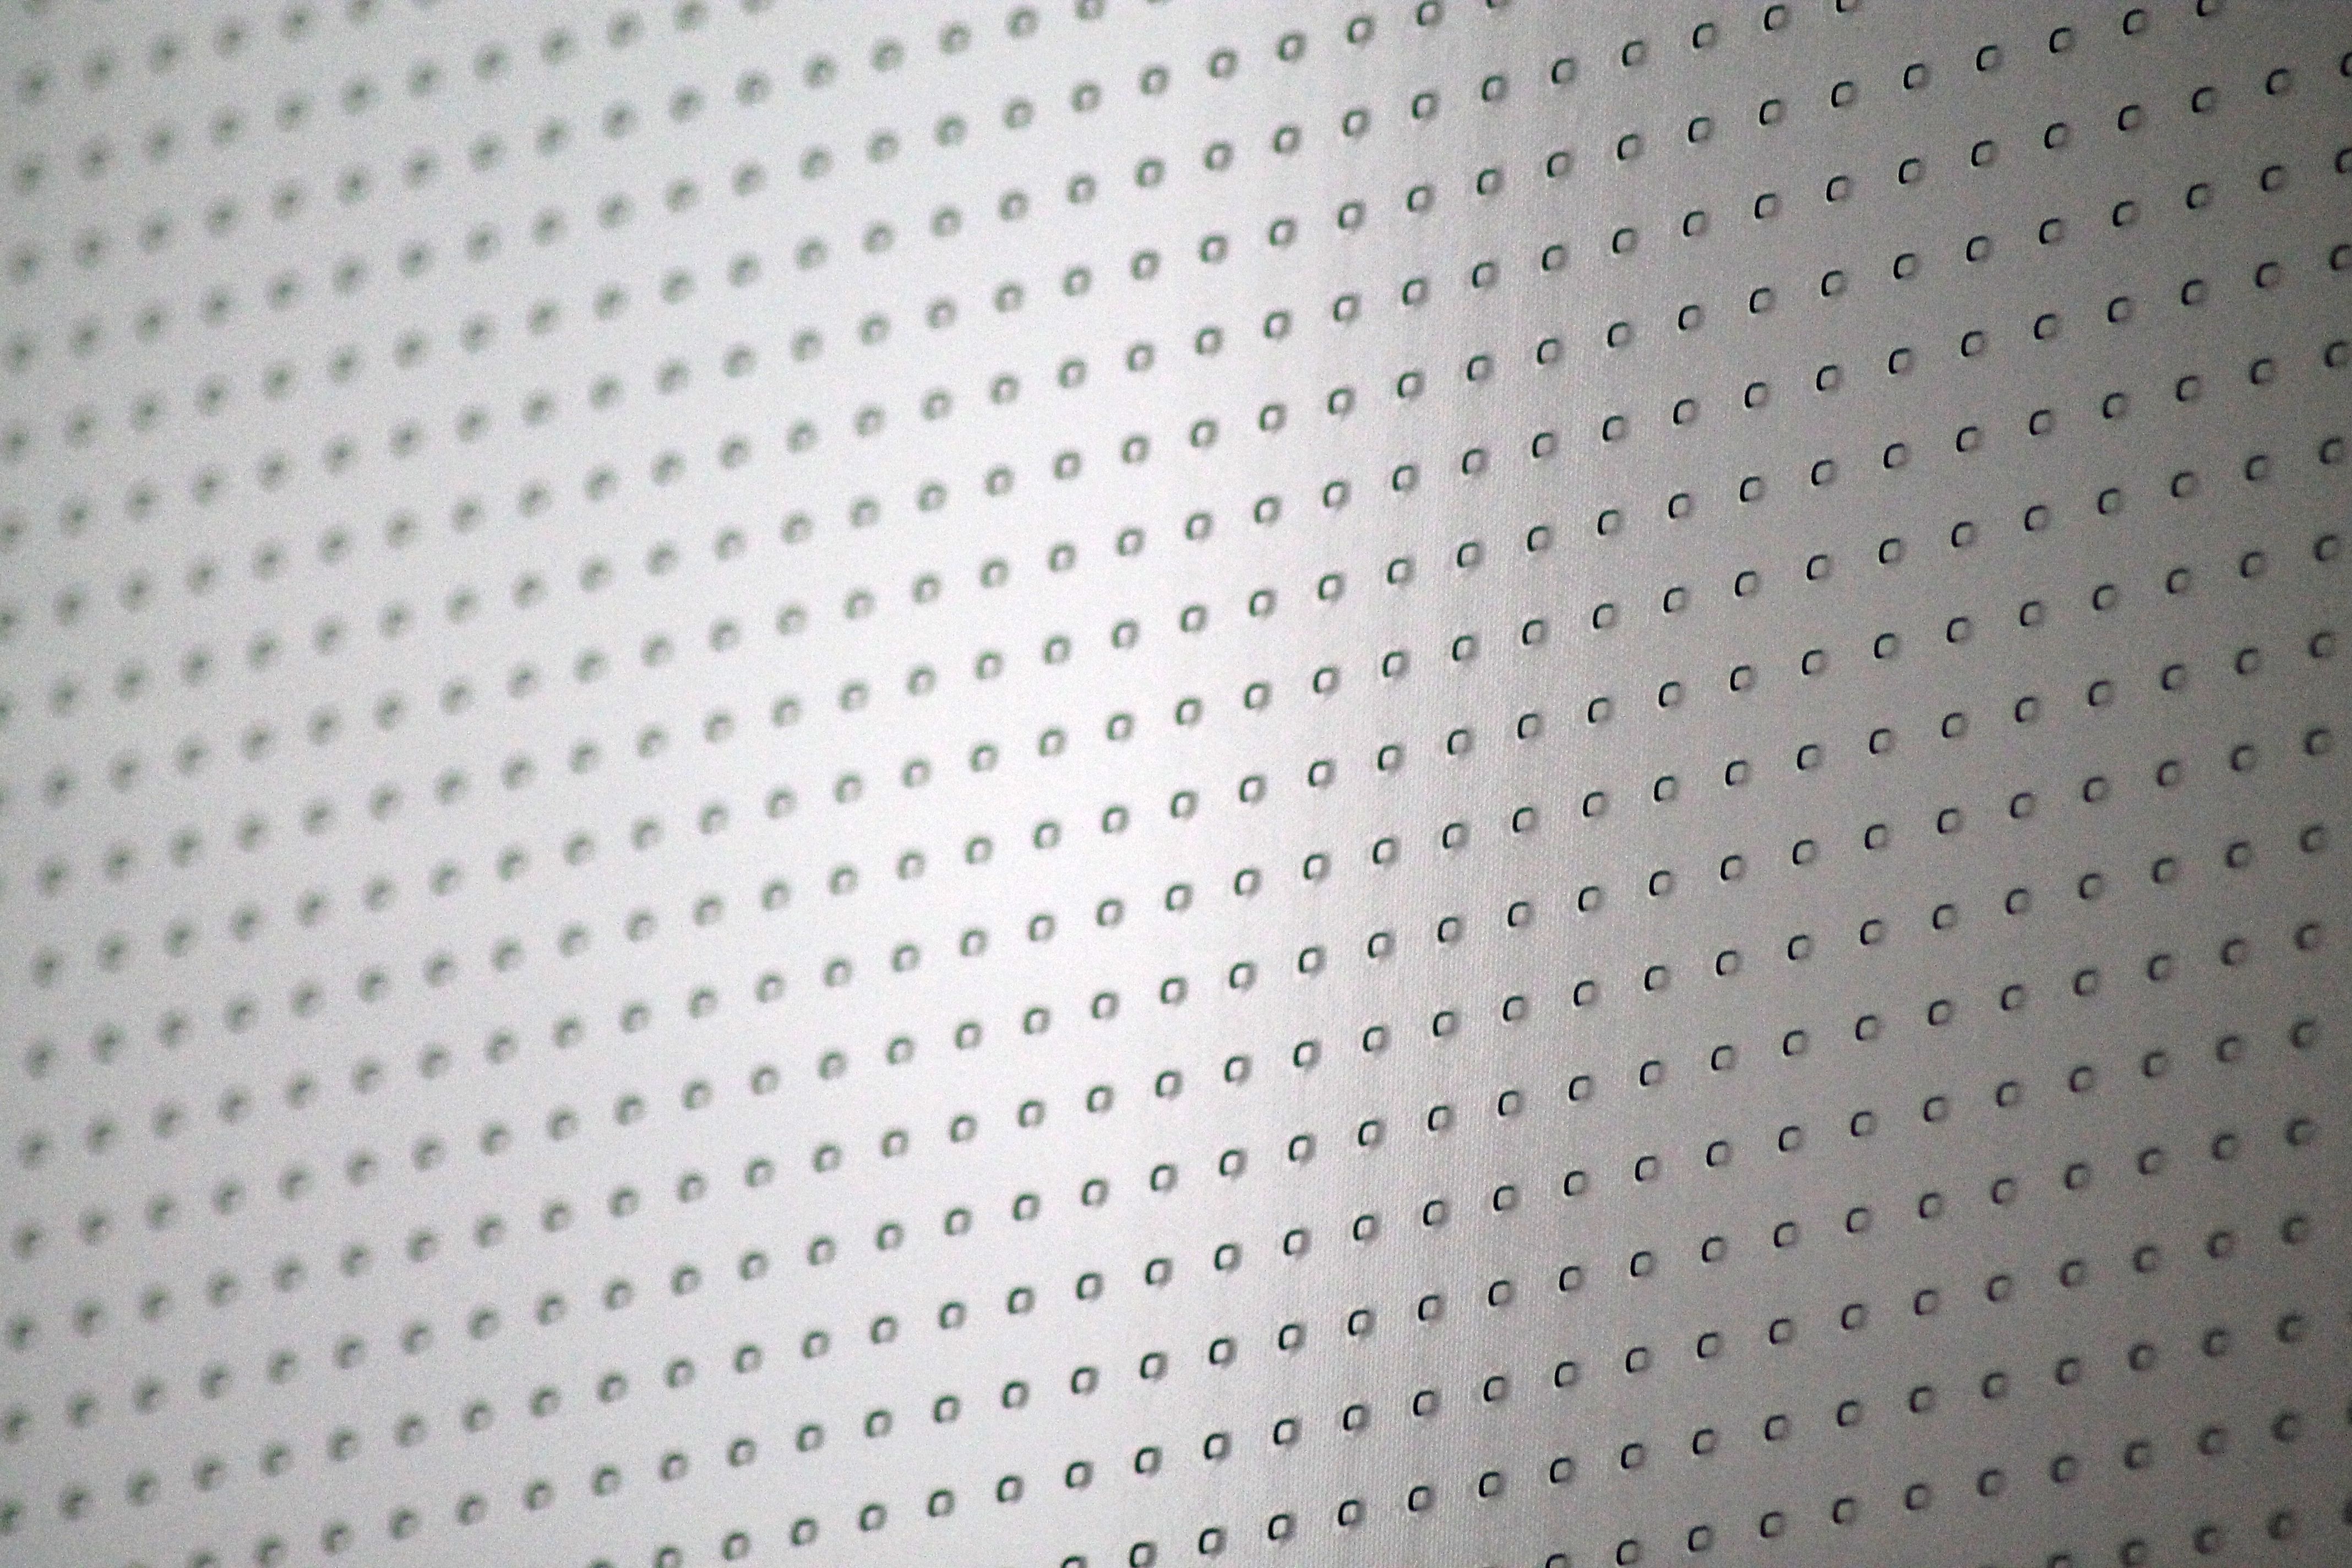
structure, wood, white, texture, floor, window, glass, wall, ceiling, pattern, line, tile, modern, material, circle, surface, interior design, textile, design, mesh, wallpaper, shape, glass front, flooring, glass art, window covering